Ernest Withers

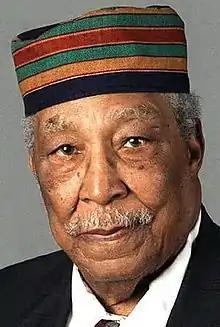

Ernest Columbus Withers, Sr. (August 7, 1922 – October 15, 2007) was an African-American photojournalist. He documented over 60 years of African-American history in the segregated Southern United States, with iconic images of the Montgomery bus boycott; Emmett Till; Memphis sanitation strike; Negro league baseball; and musicians, including those related to Memphis blues and Memphis soul.